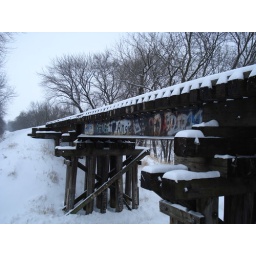
rail road bridge near algona iowa winter 2009